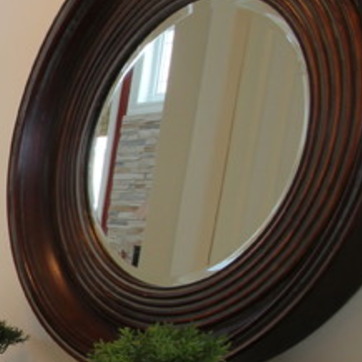
Material: mirror